Canon Extender EF

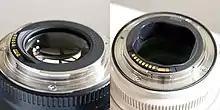
The 100 mm f/2 on the left is incompatible with Canon Extenders, unlike the 70-200mm f/2.8 IS on the right.

These Extender EF lenses can only be used with lenses that have a compatible mount. While all EF lenses have mount designs that can be used with EOS bodies, only lenses with accordant mounts can be used with the extender EF lenses. These lenses must have the clearance to accept the protruding lens on the extender, as well as 10 (3 extra) electronic contacts for proper electronic communication with the extender. These extra electronic contacts are used for sending the correct aperture information to the body.